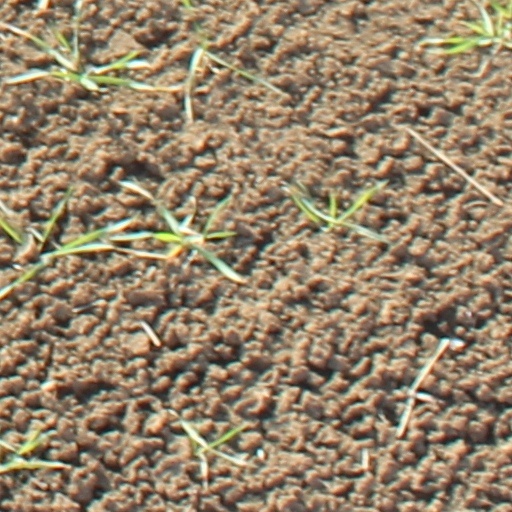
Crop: wheat